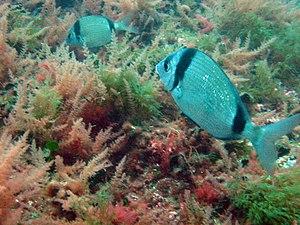
Deux sar à tête noire Diplodus vulgaris, photo prise à Niolon près de Marseilles. Au fond, Asparagopsis armata.
Les Bonnemaisoniaceae sont une famille d'algues rouges de l’ordre des Bonnemaisoniales.
Asparagopsis armata est une espèce d'algue rouge de la famille des Bonnemaisoniaceae. Originaire d'Australie et de Nouvelle-Zélande, elle est maintenant commune en Atlantique et en Méditerranée.
Asparagopsis est un genre d'algues rouges de la famille des Bonnemaisoniaceae.